Manchester, Iowa

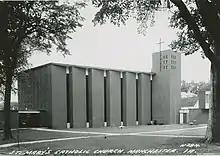
St. Mary's Catholic Church, Manchester, Iowa

As of the census of 2020, there were 5,065 people, 2,228 households, and 1,312 families residing in the city. The population density was 1,047.0 inhabitants per square mile (404.2/km). There were 2,395 housing units at an average density of 495.1 per square mile (191.1/km). The racial makeup of the city was 93.0% White, 1.8% Black or African American, 0.5% Native American, 0.5% Asian, 0.0% Pacific Islander, 0.8% from other races and 3.4% from two or more races. Hispanic or Latino persons of any race comprised 2.2% of the population.